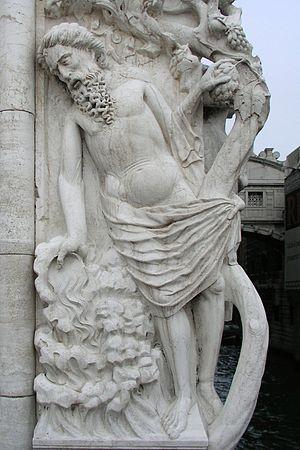
La culture de la vigne en hautain est une méthode culturale connue depuis l'Antiquité. Cette façon de faire fut particulièrement utilisée par les Grecs, les Scythes et les Romains.